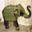
Label: elephant